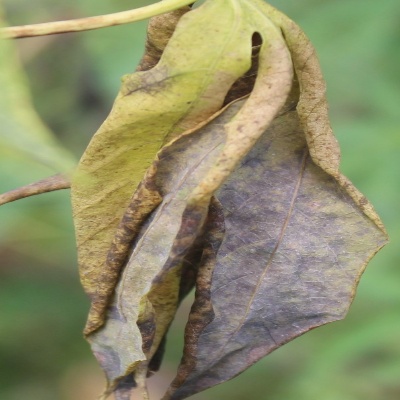
Crop: Cassava
Condition: bacterial blight